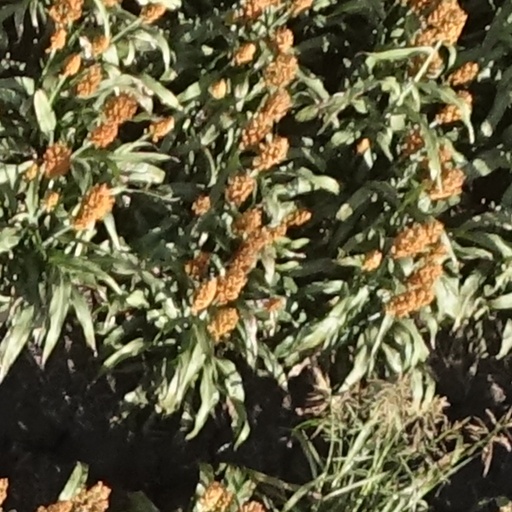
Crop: sorghum